Dr. L. H. Hiranandani College of Pharmacy

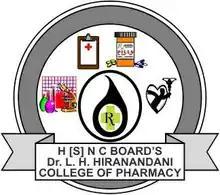
DLHHCOP Logo

Dr.L.H.Hiranandani College of Pharmacy (DLHHCOP) is a Pharmacy College in the Mumbai suburban (Ulhasnagar) and affiliation to the University of Mumbai. The College is under Sindhi Minority.